Berry Cemetery

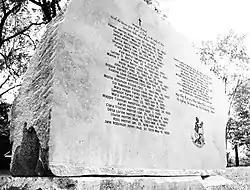
Monument in the cemetery

Berry Cemetery, also known as Holy Resurrection Cemetery, is a historic cemetery located near Ash Grove, Greene County, Missouri. It was established about 1875, and is a small, rural African-American cemetery. It contains 48 marked graves dating from 1875 to 1948. It may also contain Native American burials in three burial mounds.